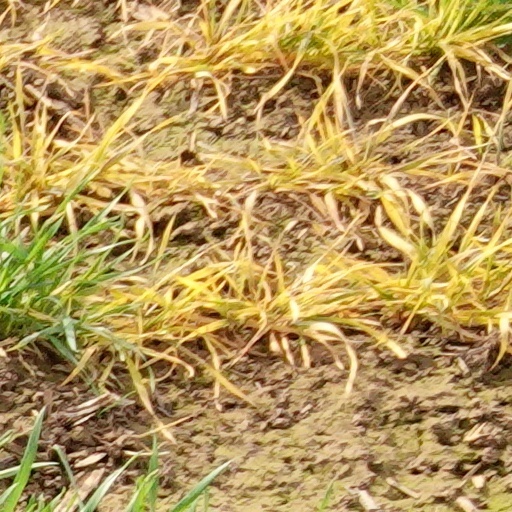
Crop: wheat